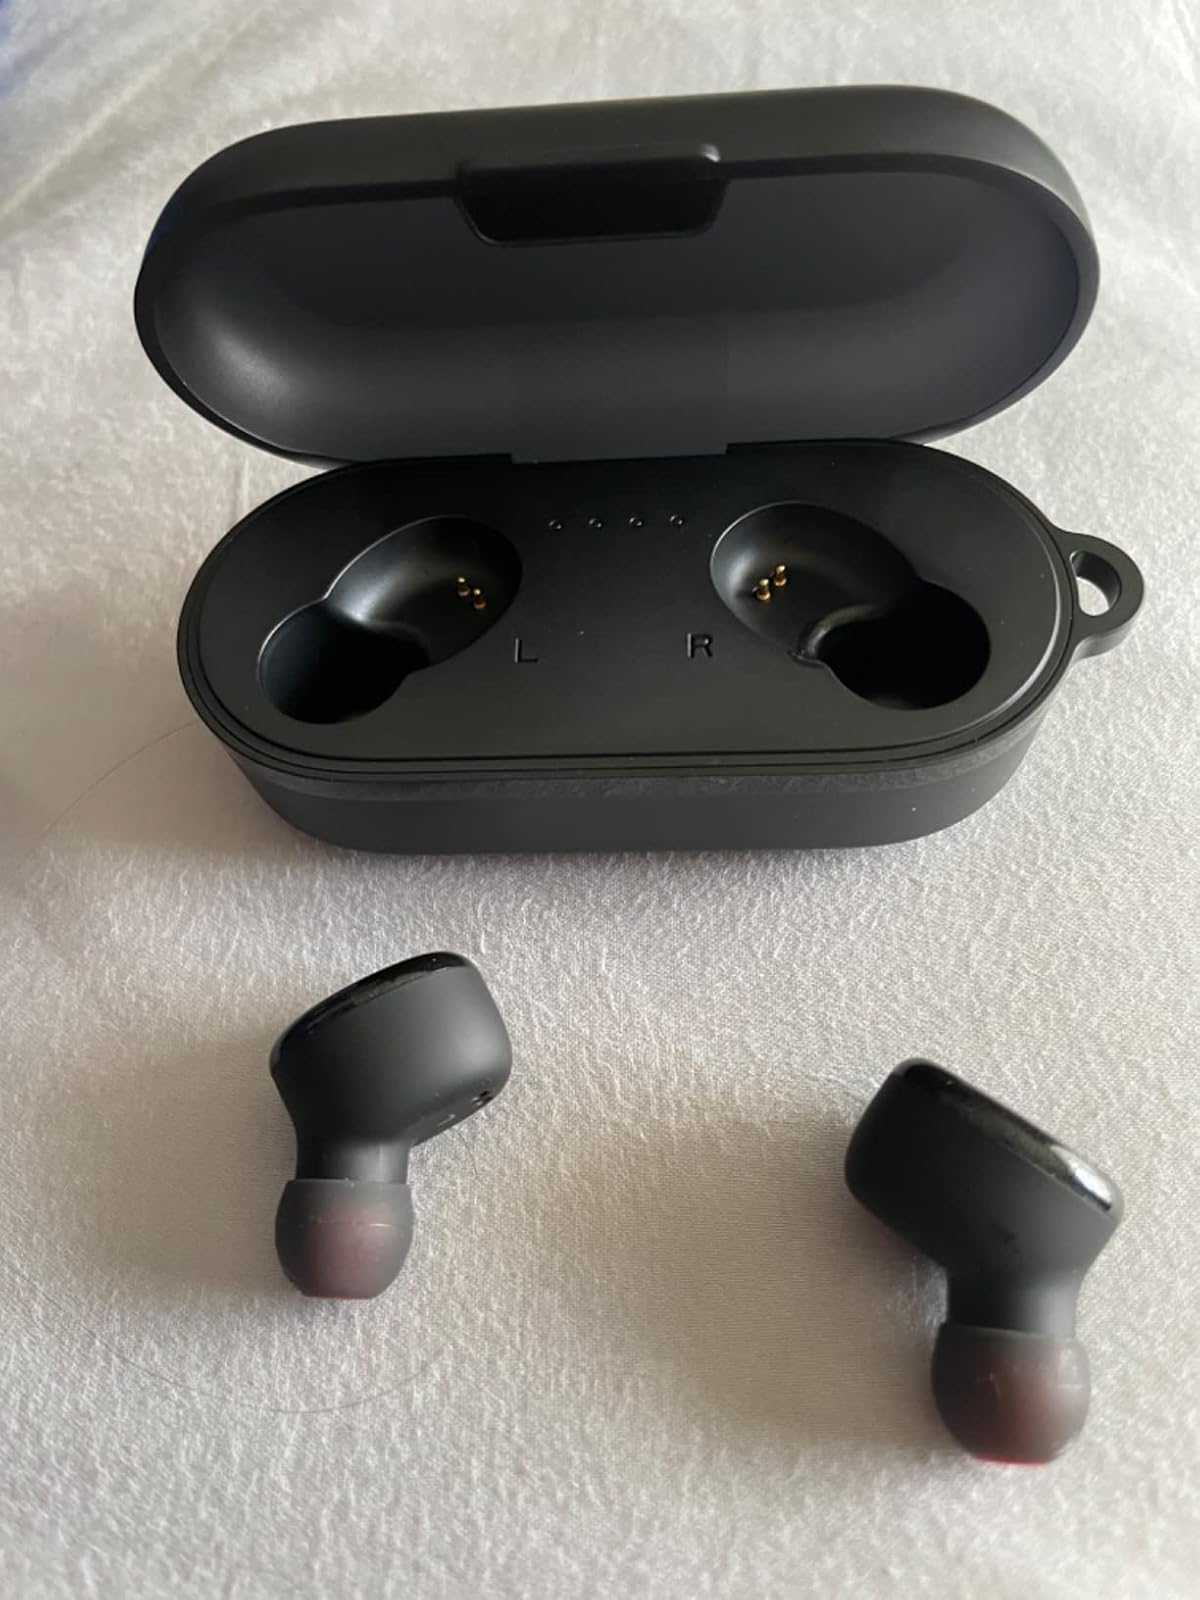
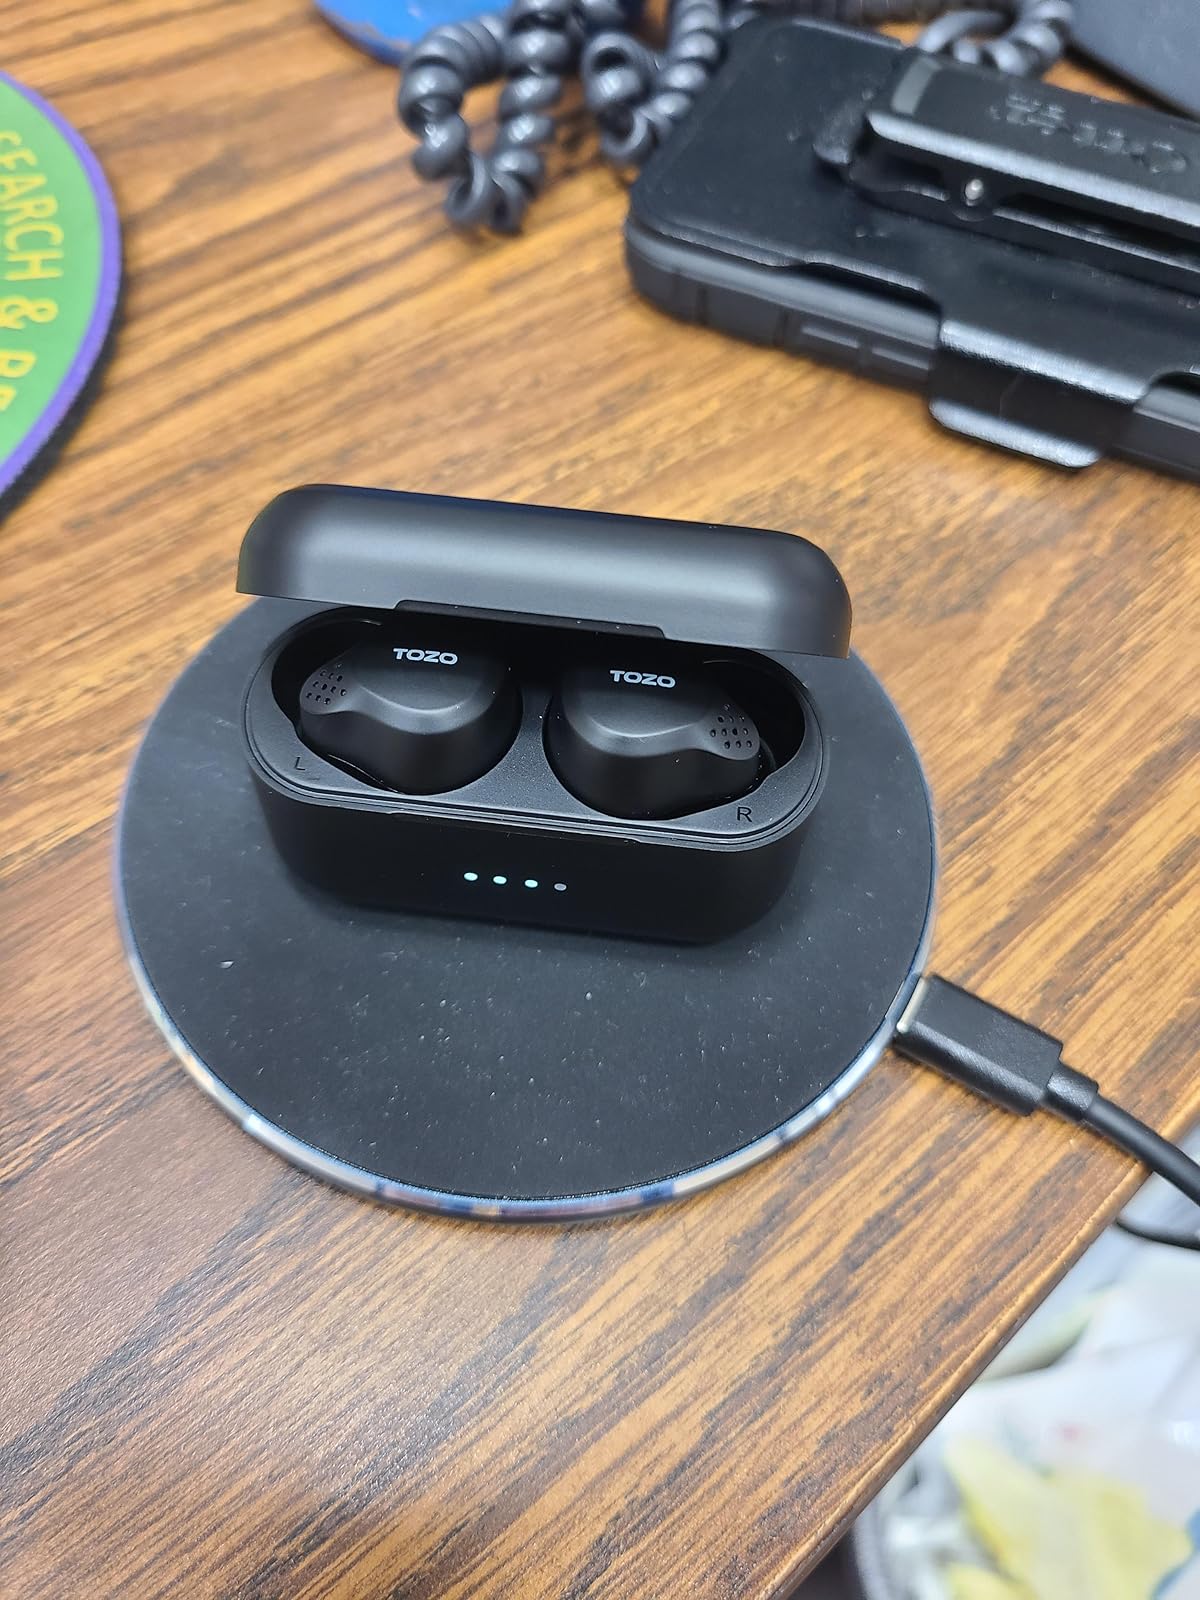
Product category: earbuds
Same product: no